Military history of Thailand

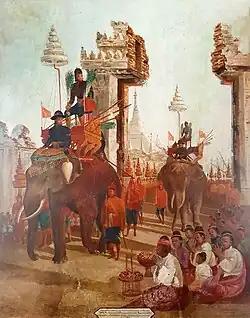
King Naresuan entered Hanthawadi (now Pegu), mural painting by Phraya Anusatchitrakon, Wat Suwandararam, Ayutthaya.

The use of war elephants continued, with some battles seeing personal combat between commanders on elephants. In 1592, Nanda Bayin king of Toungoo ordered his son Mingyi Swa to attack Ayutthaya Naresuan encamped his armies at Yuddhahatthi. The Burmese then arrived, leading to the Battle of Yuddhahatthi. Naresuan was able to killed Mingyi Swa while both were on elephants during the battle. After that Burmese army withdrew from Ayutthaya in 1599, Naresuan occupied the city of Pegu but Minye Thihathu Viceroy of Toungoo took Nanda Bayin and left for Toungoo. When Naresuan reached Pegu, what he found was only the city in ruins. He requested Toungoo to send Nanda Bayin back to him but Minye Thihathu refused. After each victorious campaign, Ayutthaya carried away a number of conquered people to its own territory, where they were assimilated and added to the labour force. To the south, Ayutthaya easily achieved domination over the outlying Malay states. To the north, however, the kingdom of Burma posed a potential military threat to the Siamese kingdom. Although frequently split and divided in the 16th century, during periods of unity Burma could, and did, defeat Ayutthaya in battle, such as in 1564 and 1569. What followed was another prolonged period of Burmese disunity.